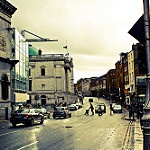
Label: non_damage_buildings_street